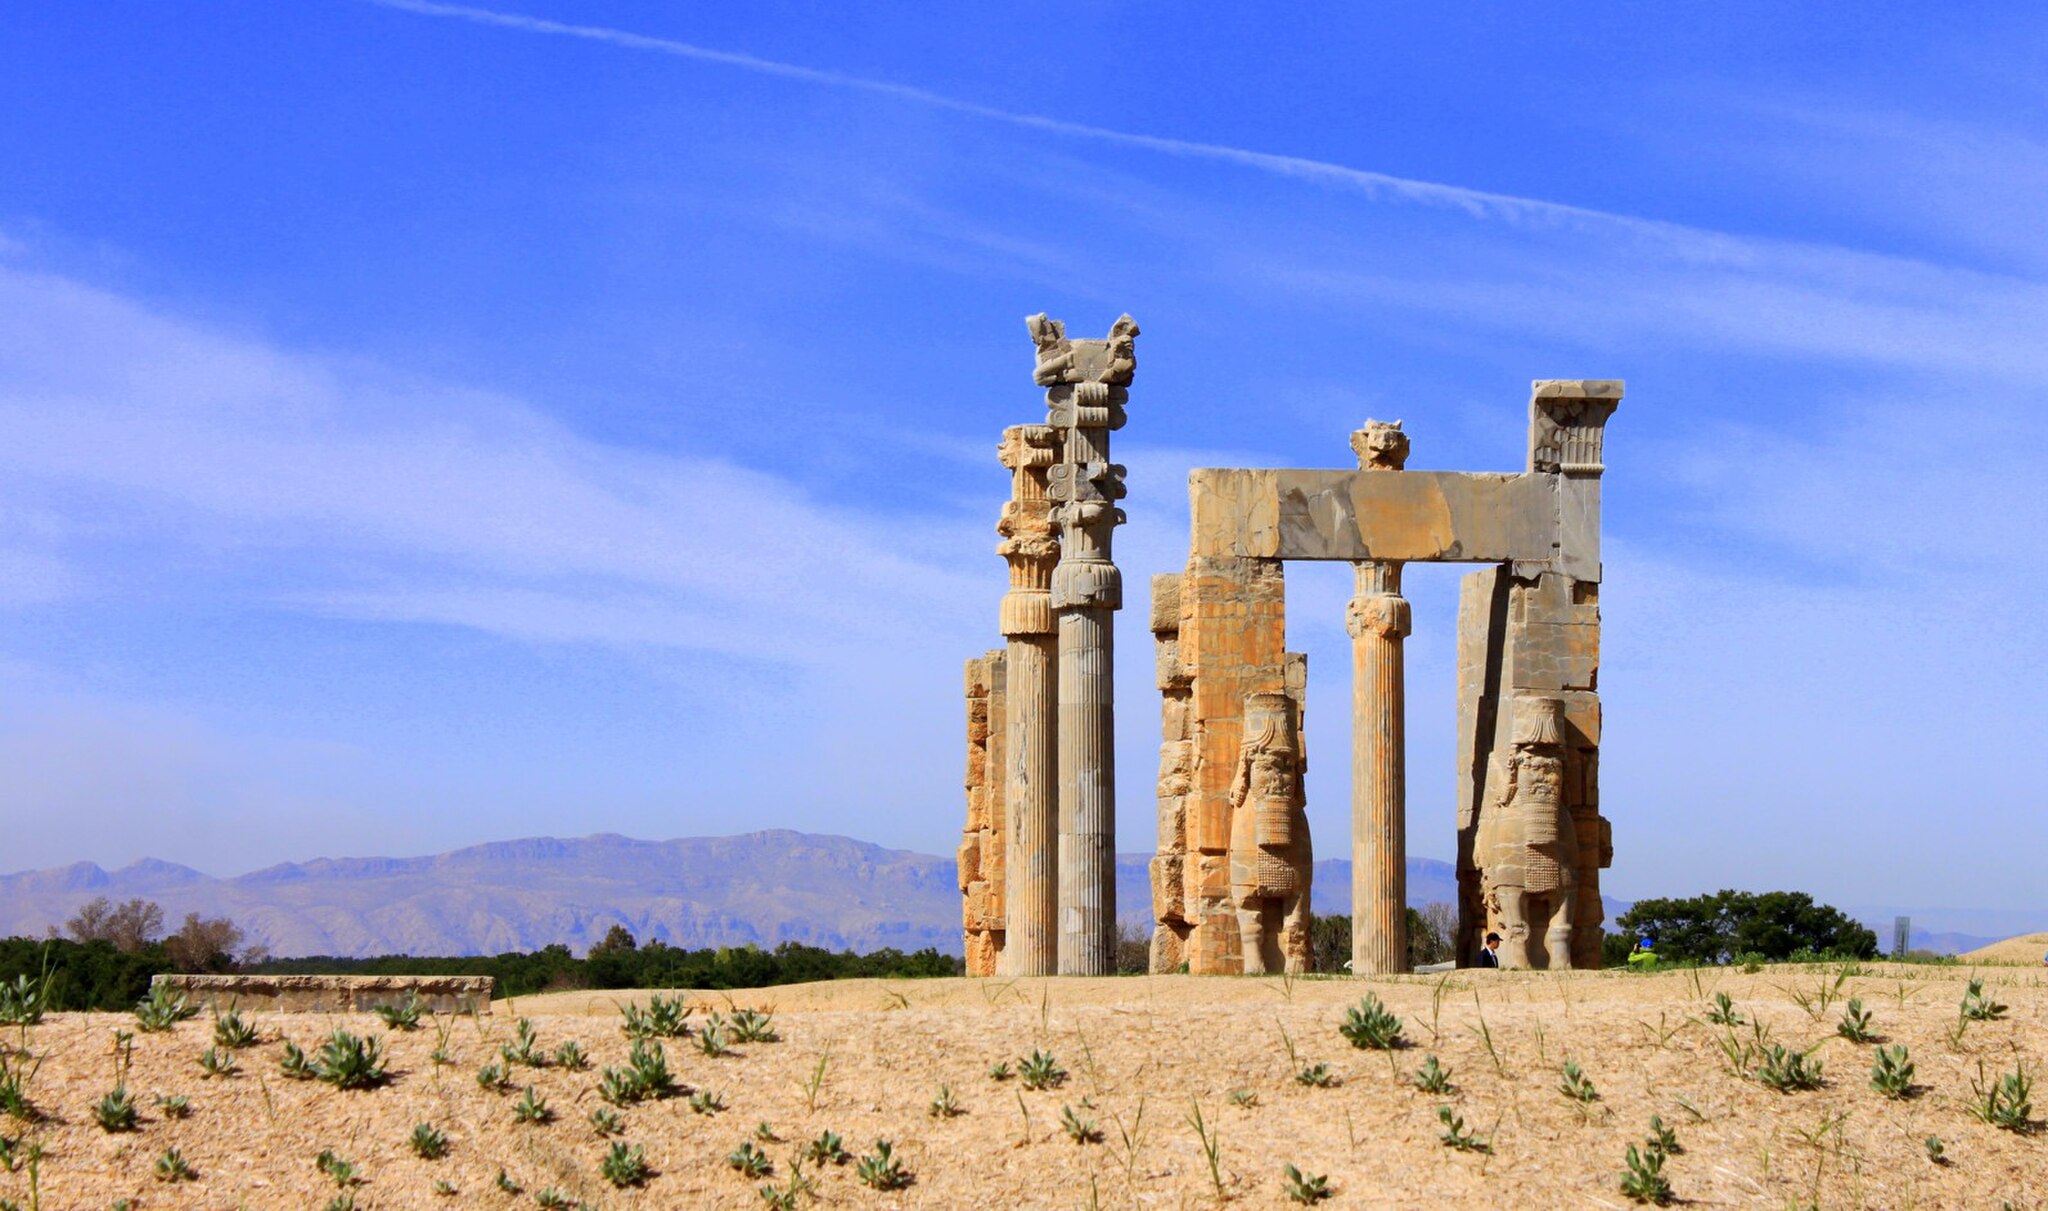
Title: Persepolis, part of
Description: A part of Persepolis in 2013
Date: 2014-09-20 13:35:33
Categories: Self-published work, Remote views of Gate of All Nations